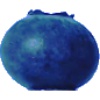
Label: Huckleberry 1